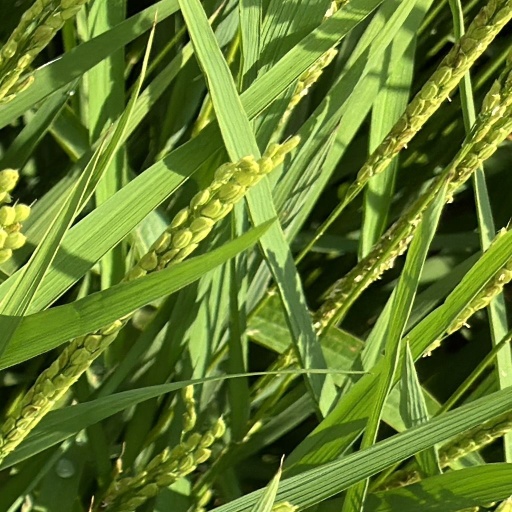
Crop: rice